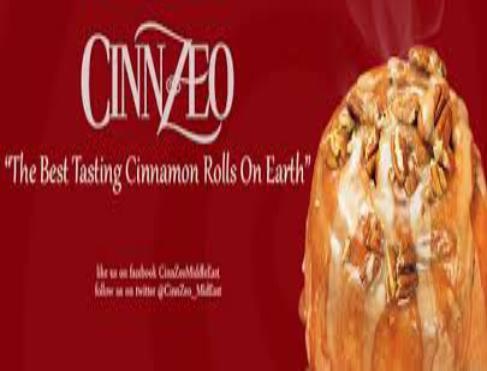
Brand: Cinnzeo
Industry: Food